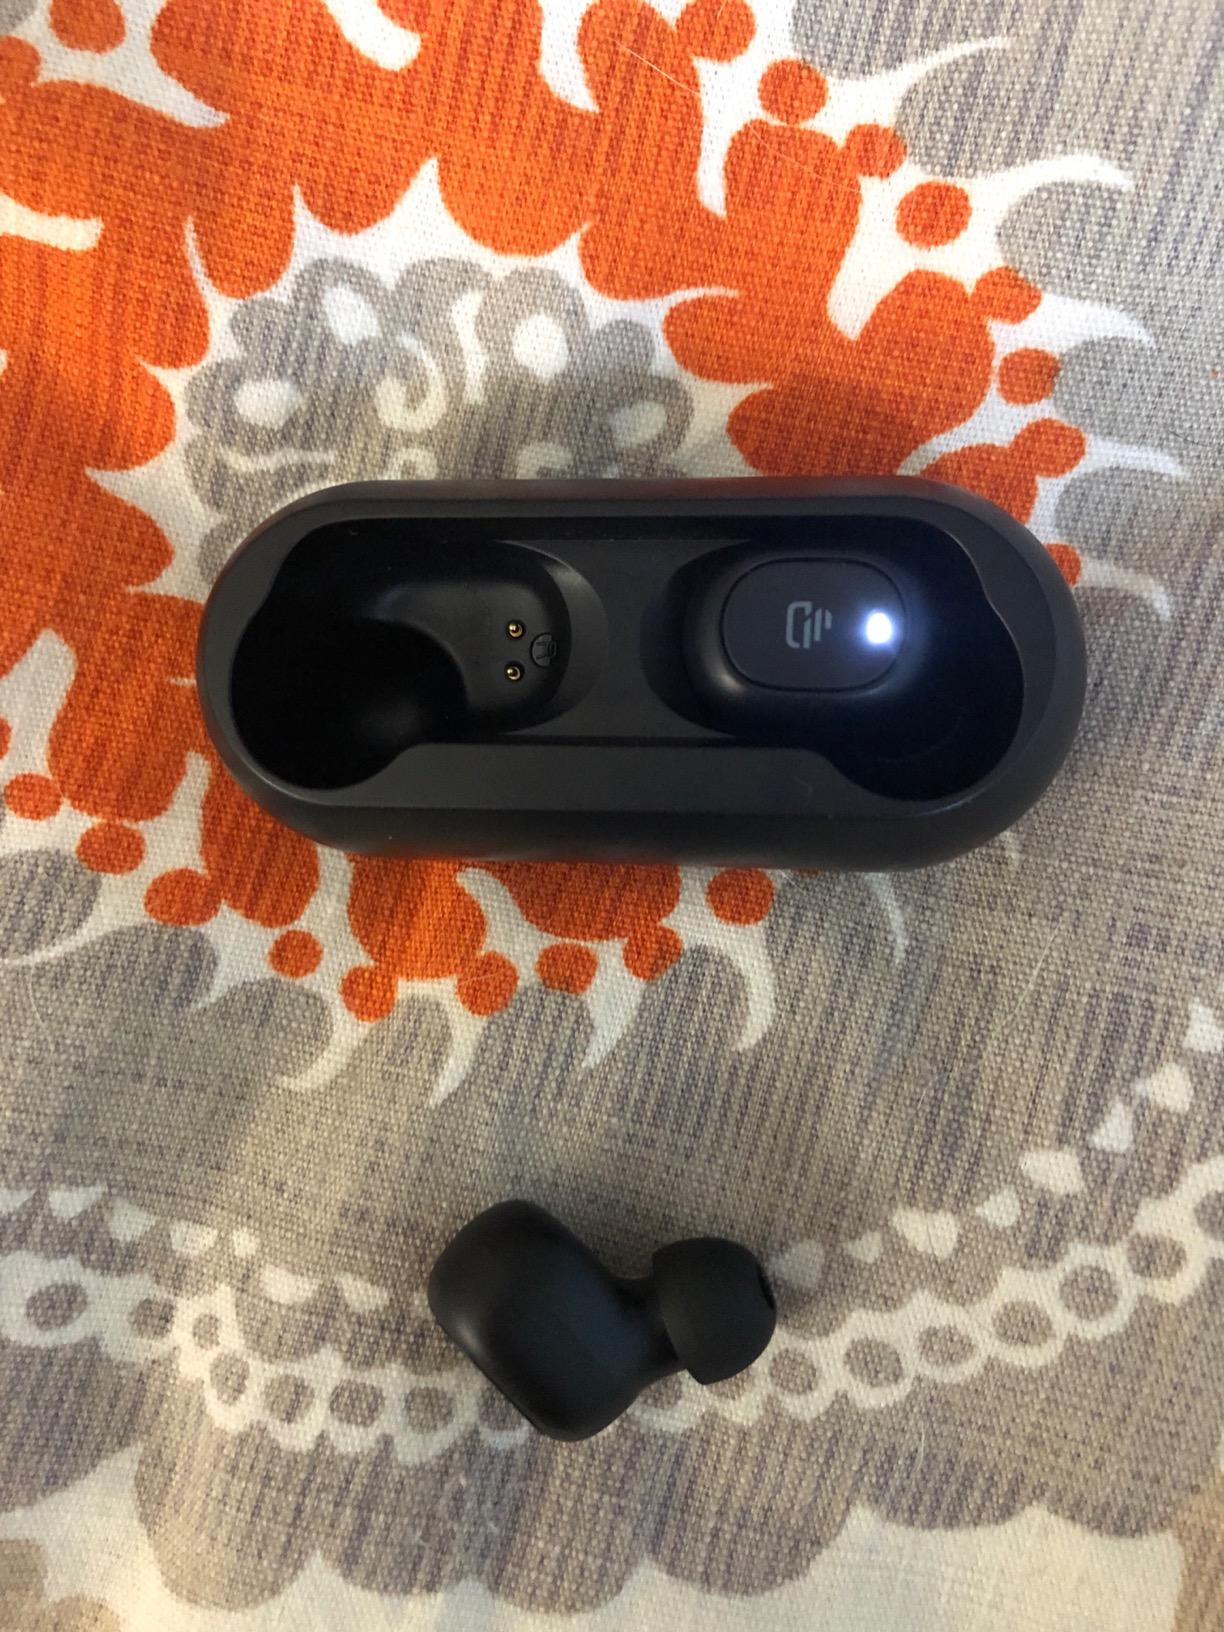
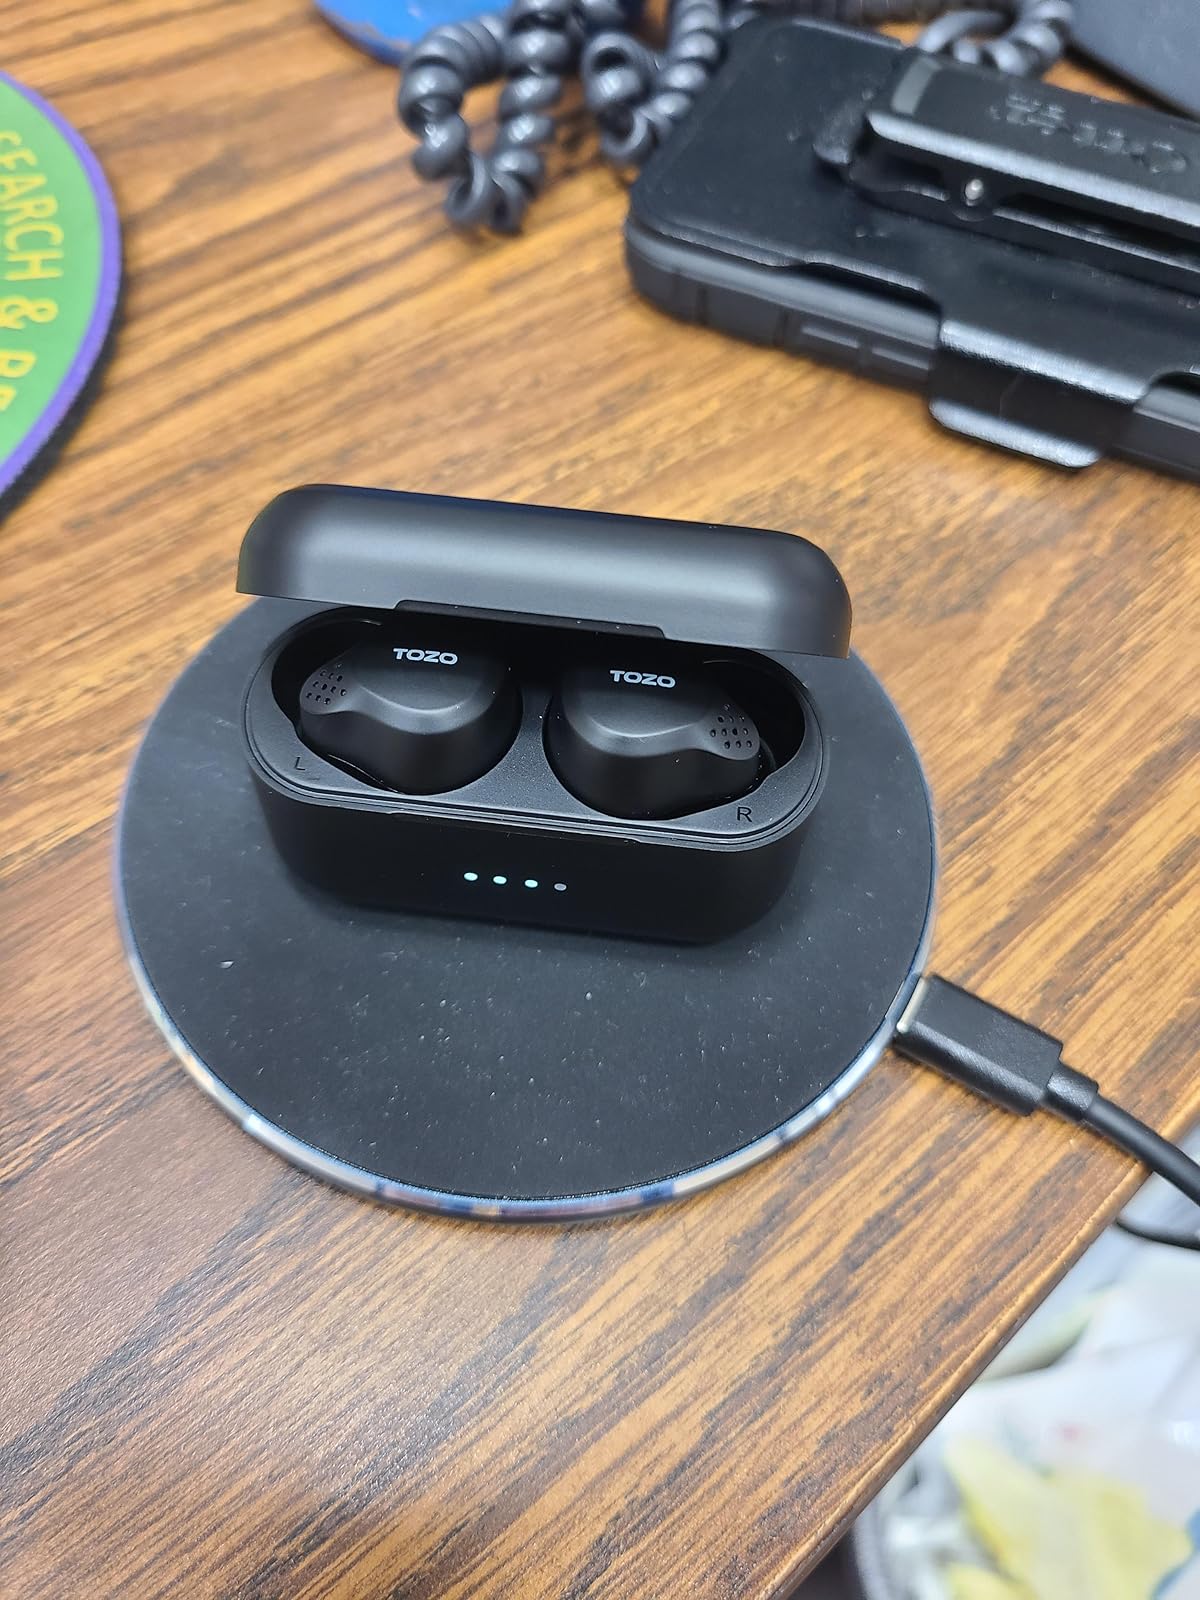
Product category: earbuds
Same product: no